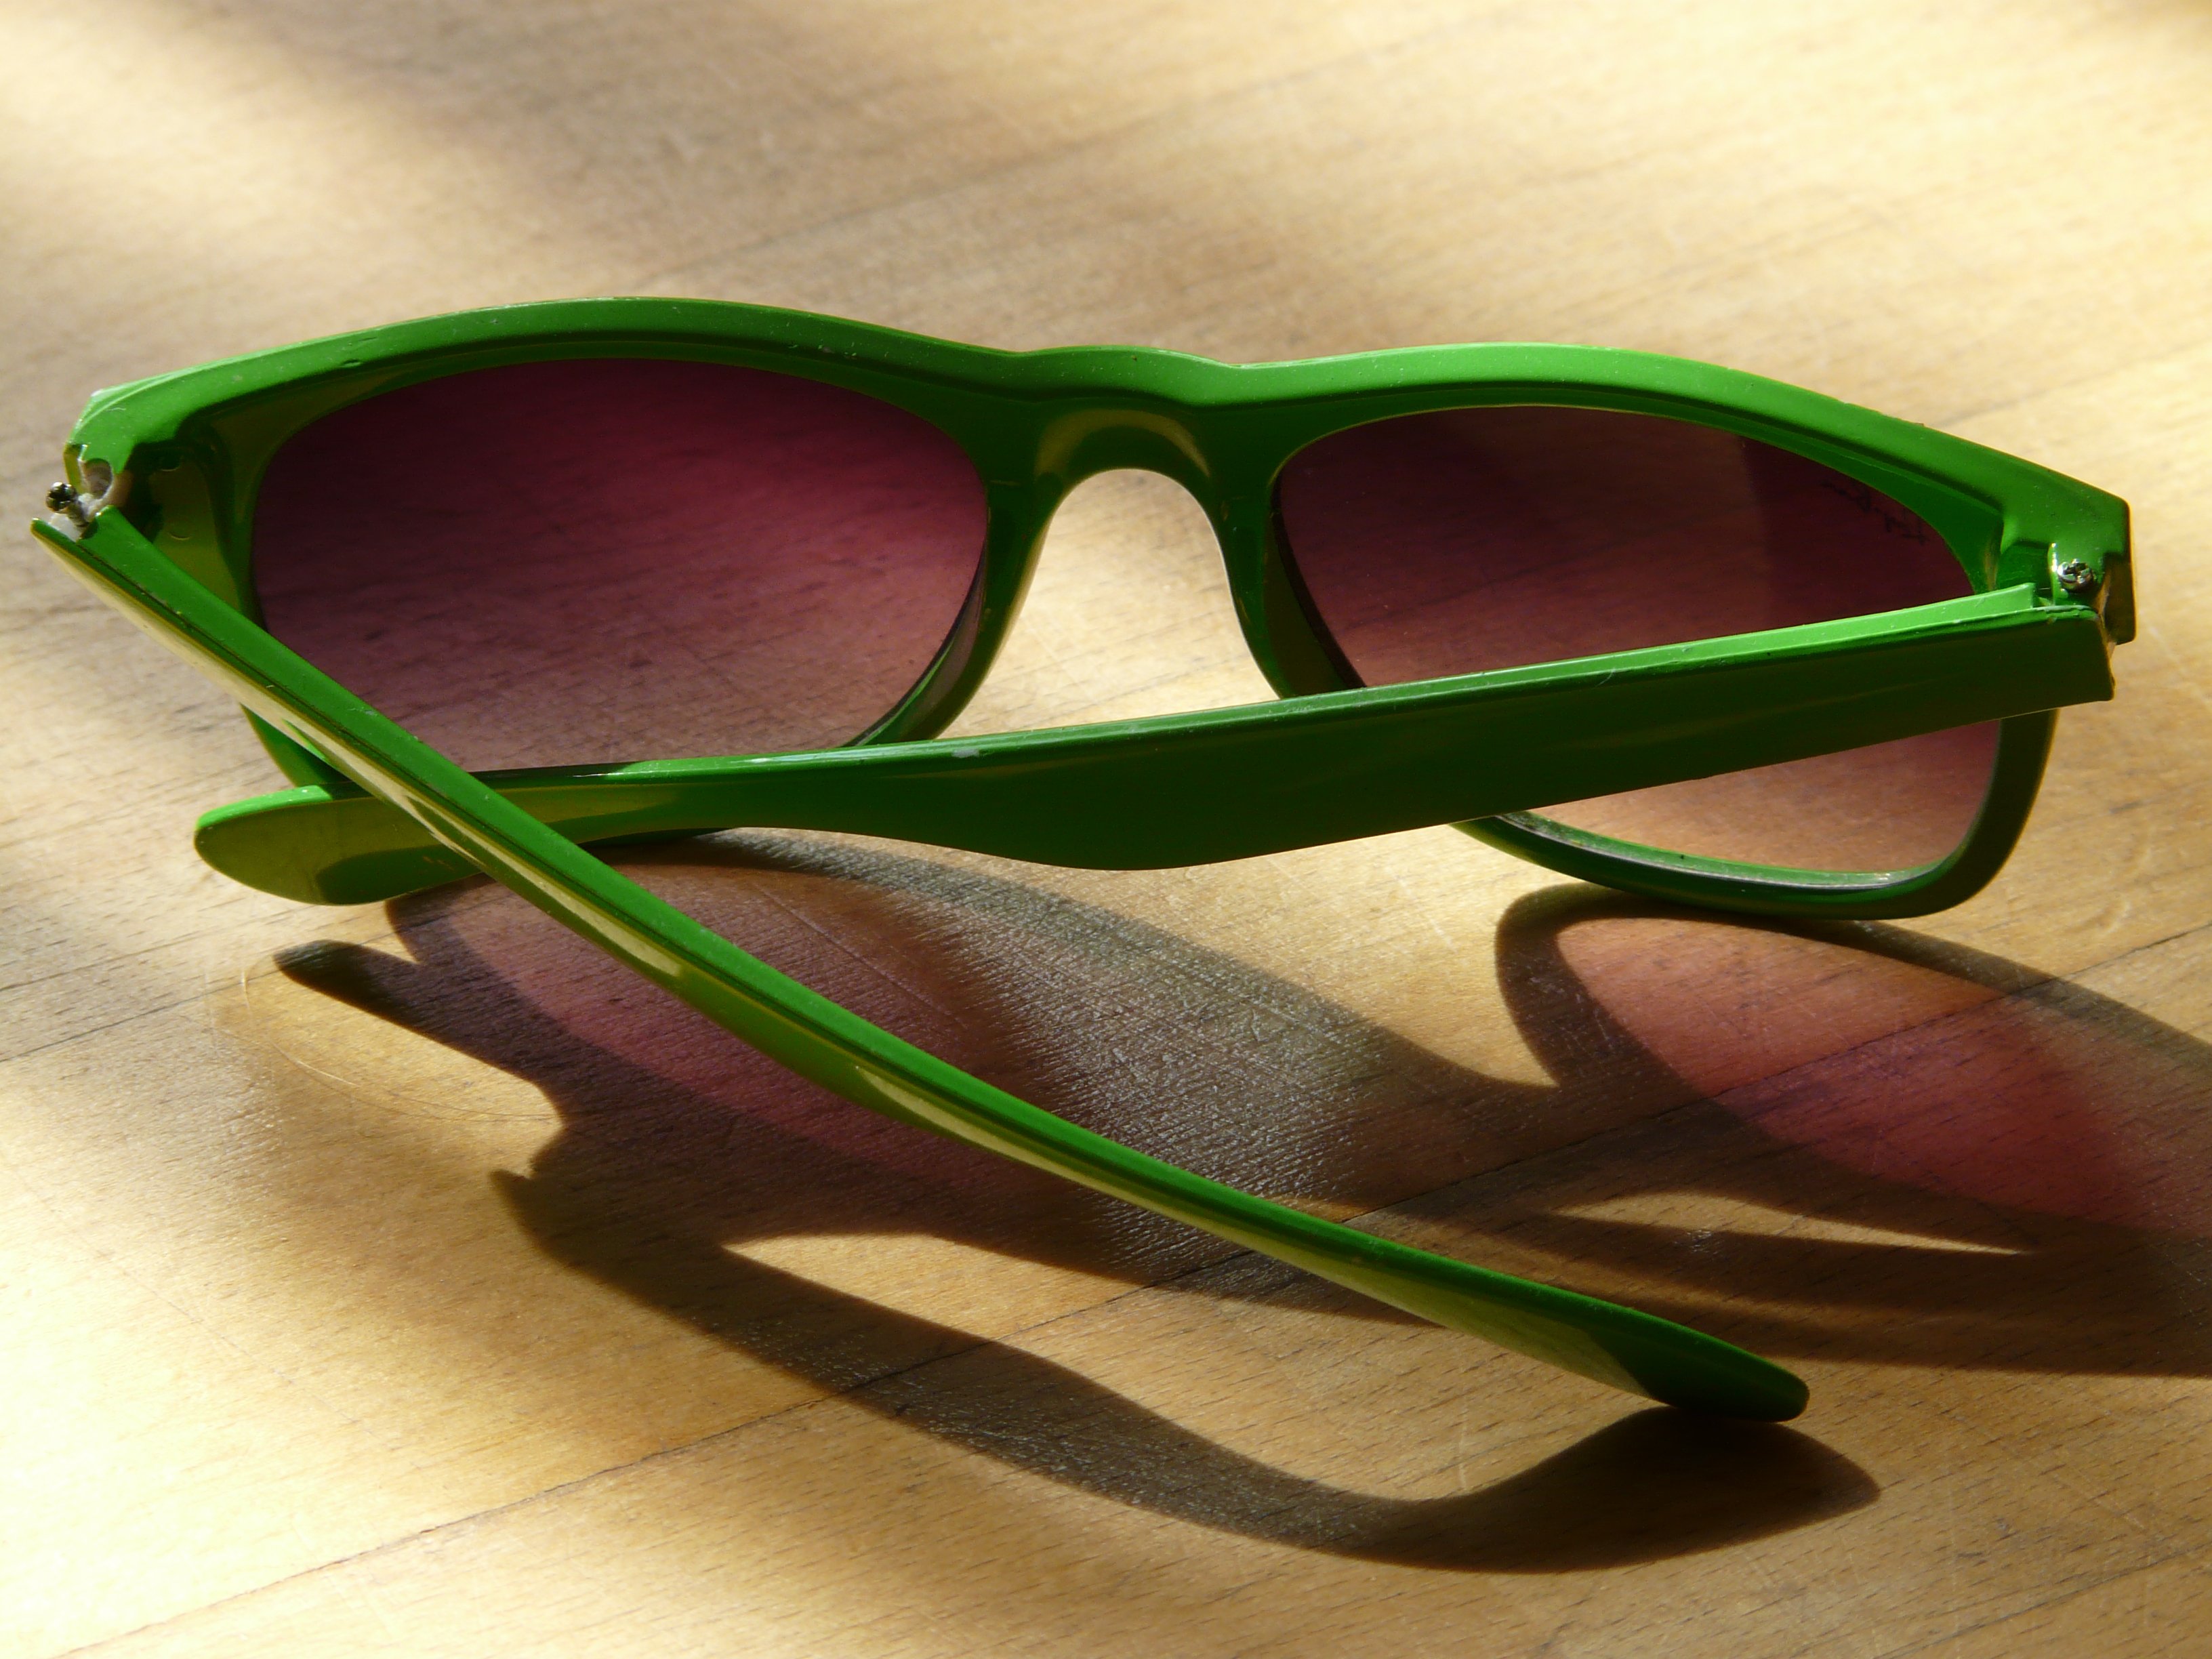
sun, dark, green, sunglasses, glasses, goggles, overview, eyewear, see, sharpness, vision care